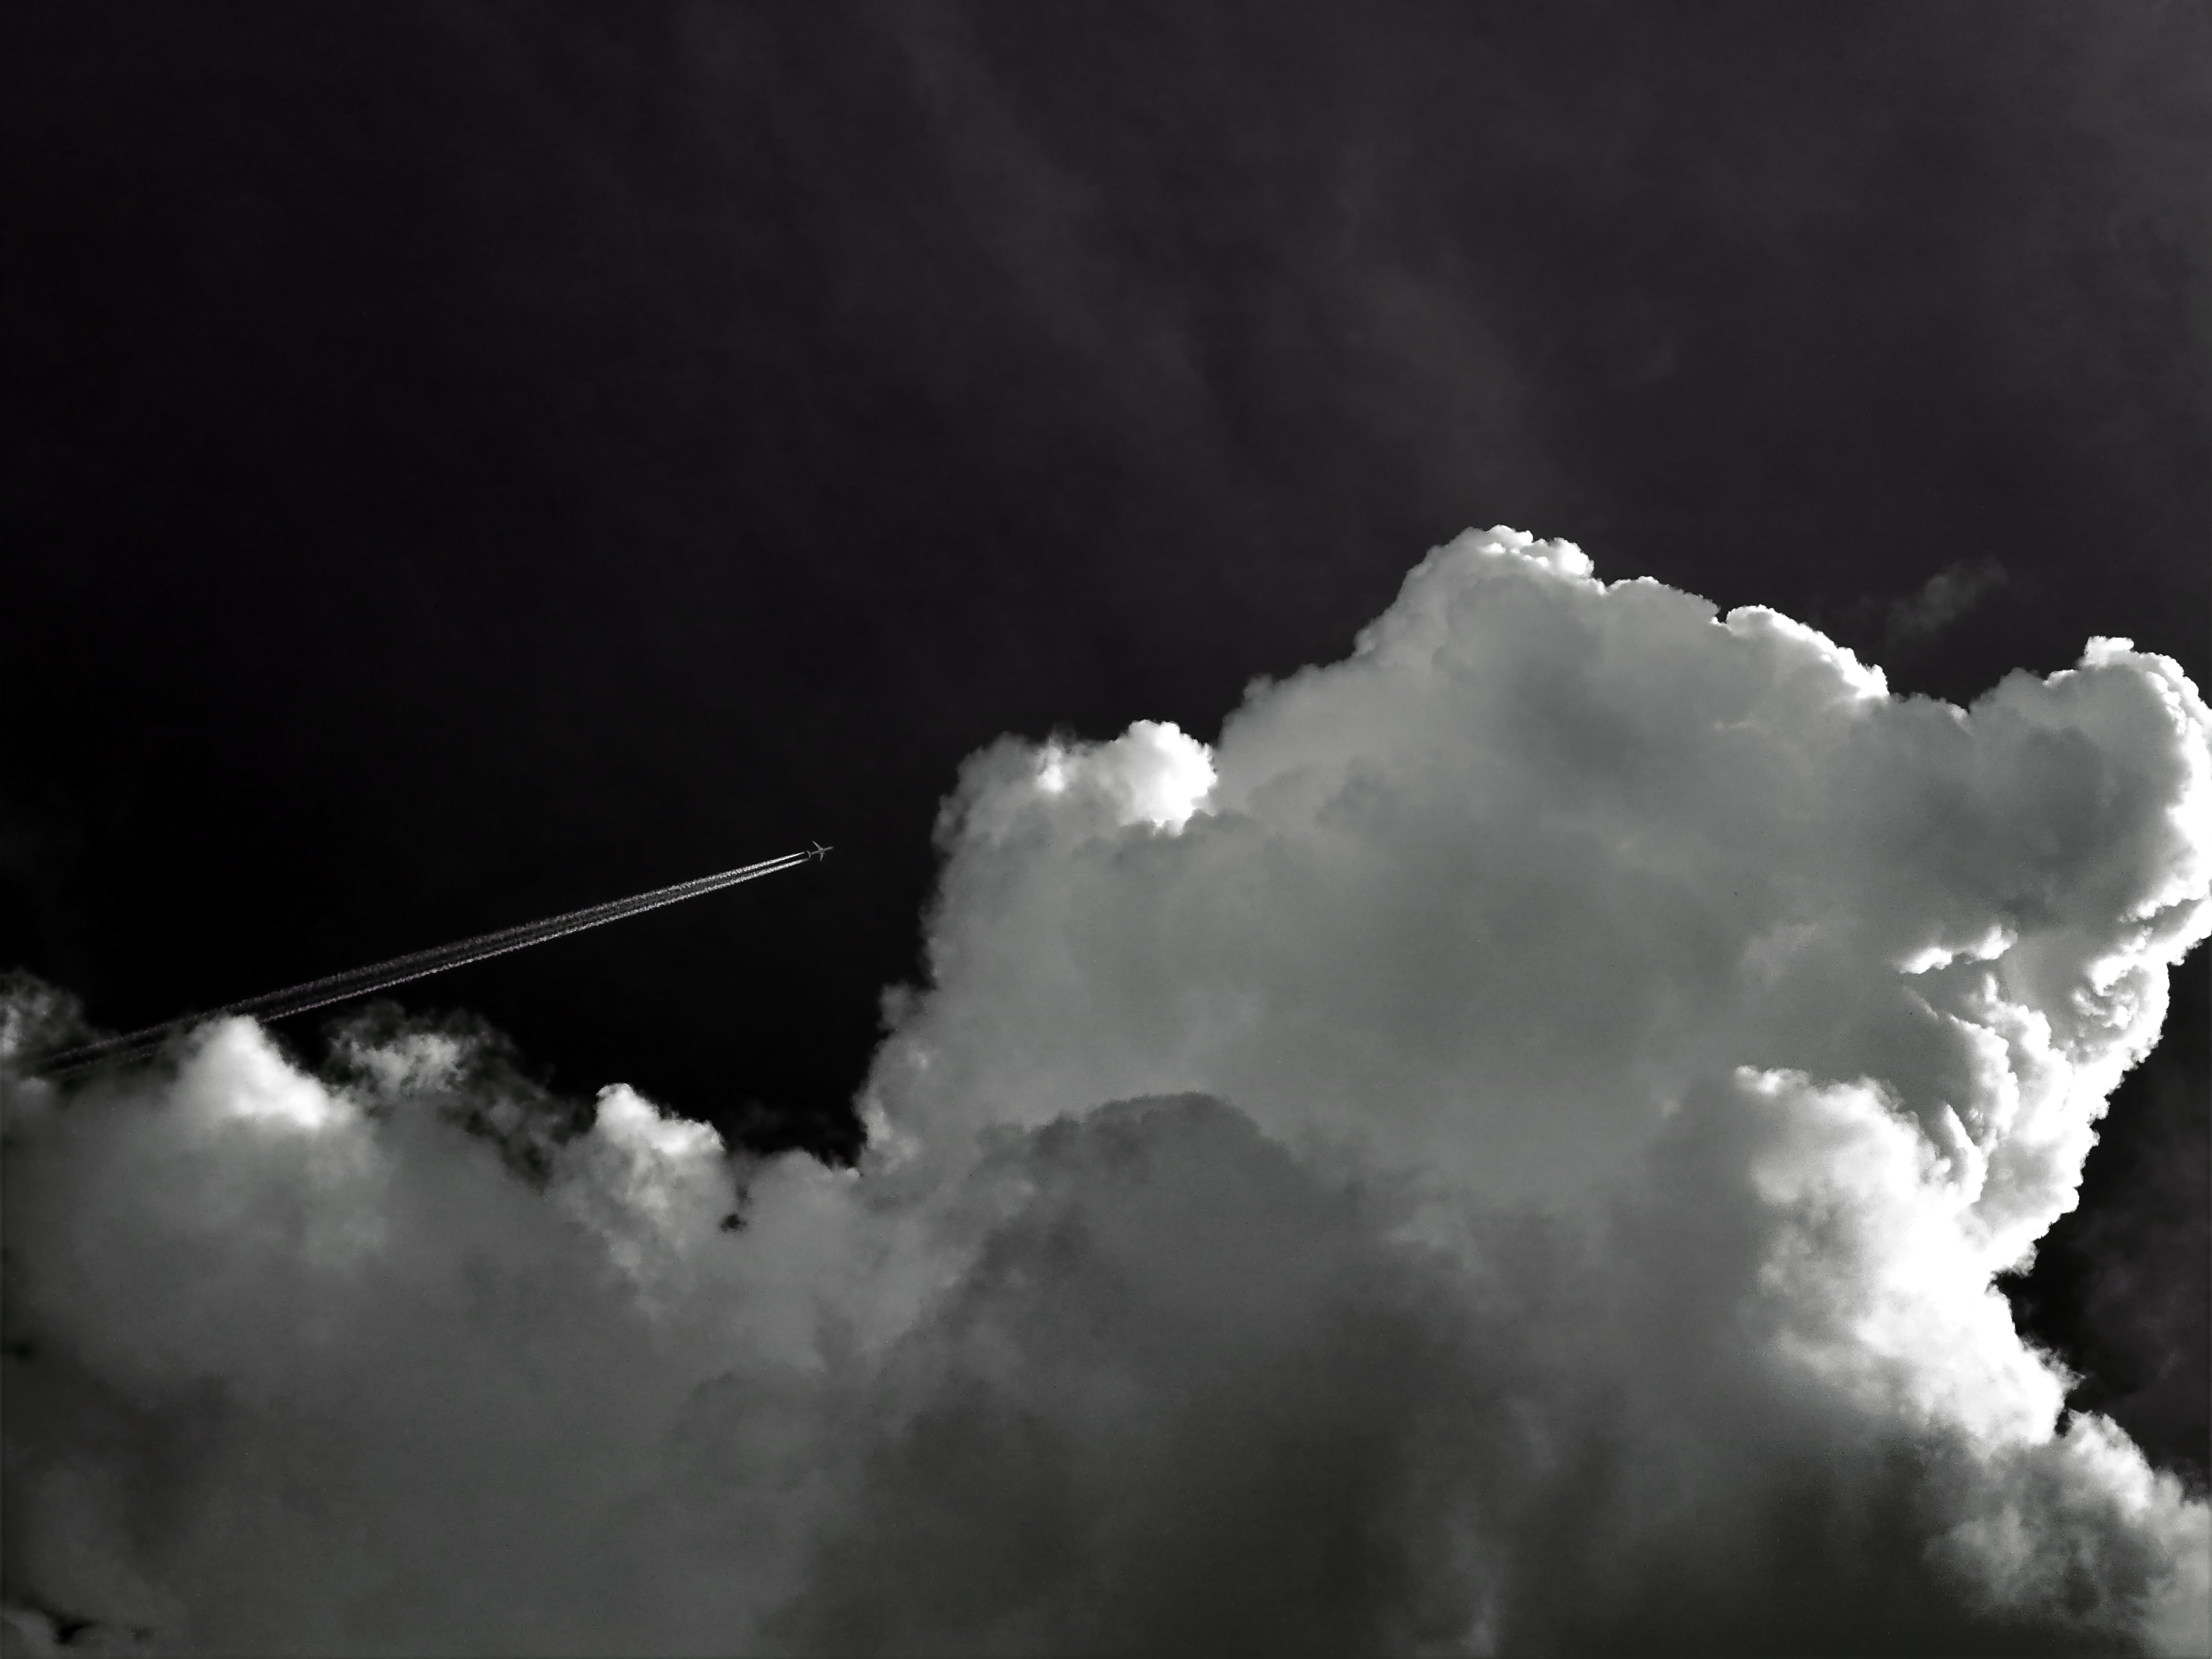
cloud, sky, white, cumulus, daytime, meteorological phenomenon, atmosphere, black and white, monochrome photography, geological phenomenon, monochrome, photography